Yousif Aljamal

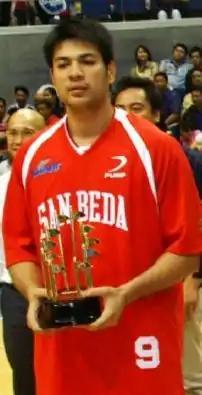
Aljamal in 2007

Yousif B. Aljamal Jr. (born in Pampanga on June 14, 1983) is a Filipino former professional basketball player who last played for the GlobalPort Batang Pier in the Philippine Basketball Association (PBA). He is also a former NCAA Most Valuable Player for its 82nd season with the San Beda Red Lions.